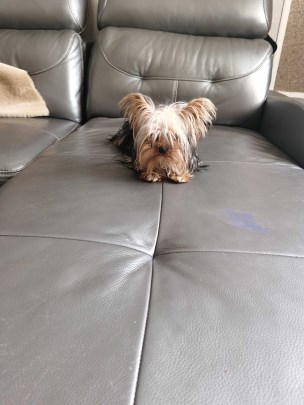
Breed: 340-n000120-Yorkshire_terrier